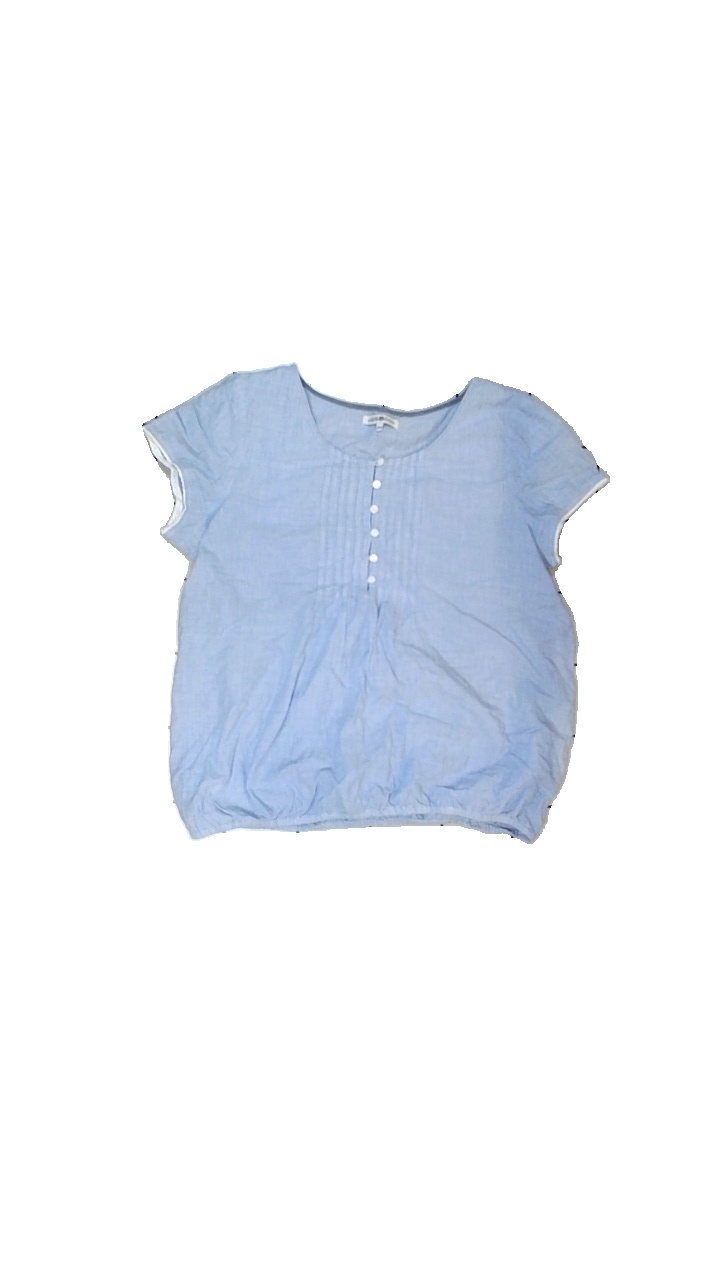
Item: Top (Ladies)
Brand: Hamton Republic (kappahl)
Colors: Blue
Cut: C-collar, Regular
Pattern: Striped
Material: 100% cotton
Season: All
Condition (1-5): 3
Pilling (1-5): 4
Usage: Reuse
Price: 50-100